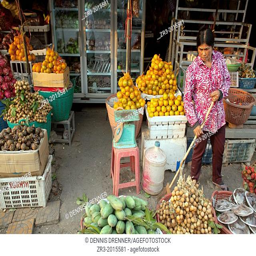
a woman cleans up her fruit and vegetable stall at a marketplace .